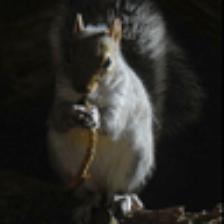
Label: NonHuman